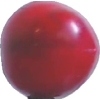
Label: cherry_wax_red